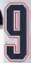
Number: 9